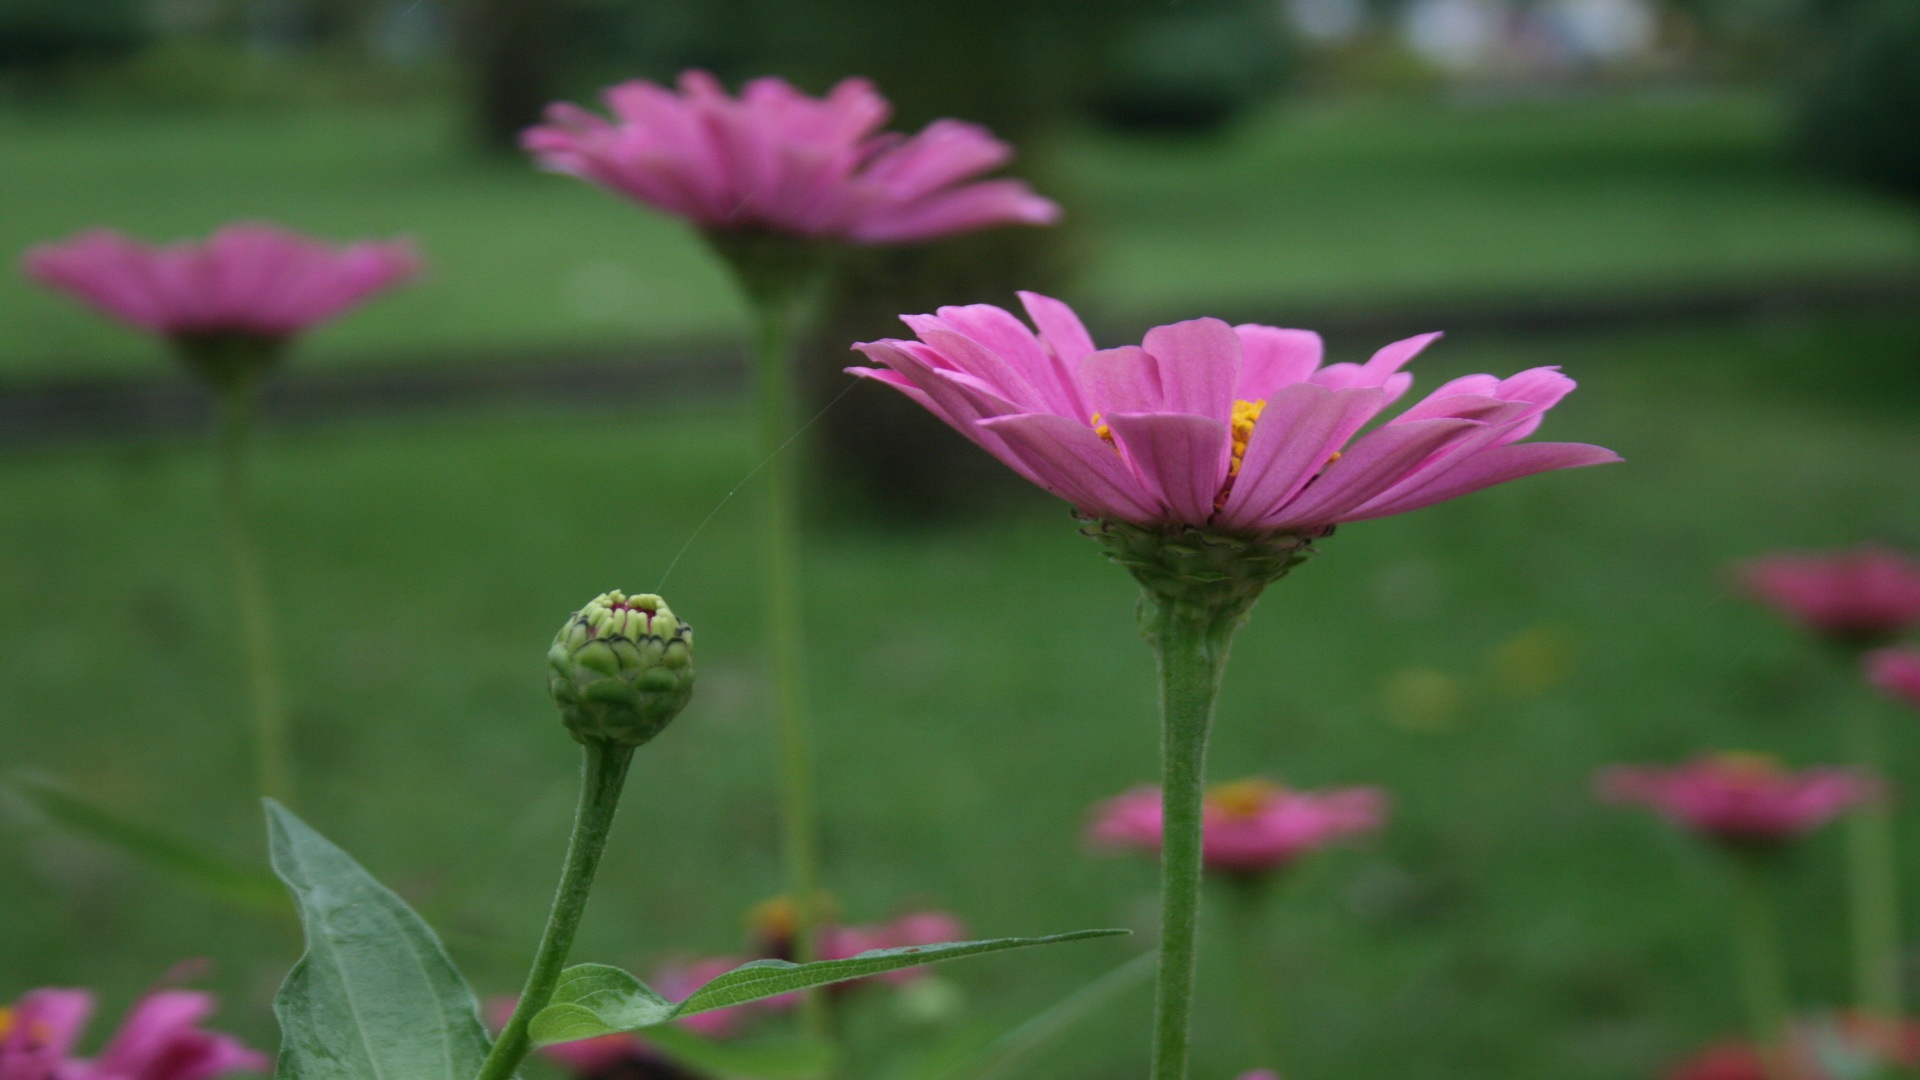
nature, plant, field, meadow, prairie, flower, petal, daisy, botany, flora, cobweb, wildflower, macro photography, flowering plant, daisy family, annual plant, plant stem, land plant, garden cosmos